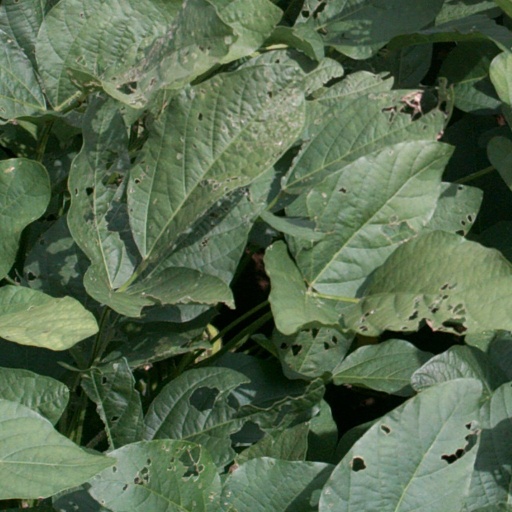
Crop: soybean